Howard Landis Bevis

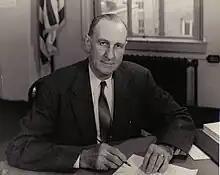

Howard Landis Bevis (November 19, 1885 – April 24, 1968) was the 7th President of Ohio State University. Bevis received a bachelor's degree from the University of Cincinnati in 1908, a degree from University of Cincinnati College of Law in 1910. He served in the Ordnance Department of the United States Army during World War I, and later was chief of the legal section of the finance division of the Army Air Corps. He received a law degree from Harvard Law School in 1920. He went on to practice law in Cincinnati, Ohio and served on the faculty of the University of Cincinnati College of Law. The governor appointed Bevis to the Ohio Supreme Court in 1933 to fill a vacancy. Bevis did not run for election to a full term and accepted a position as Ziegler Professor in Law and Government on the faculty of Harvard in business and public administration. Bevis was Ohio state finance director before becoming President of Ohio State in 1940.